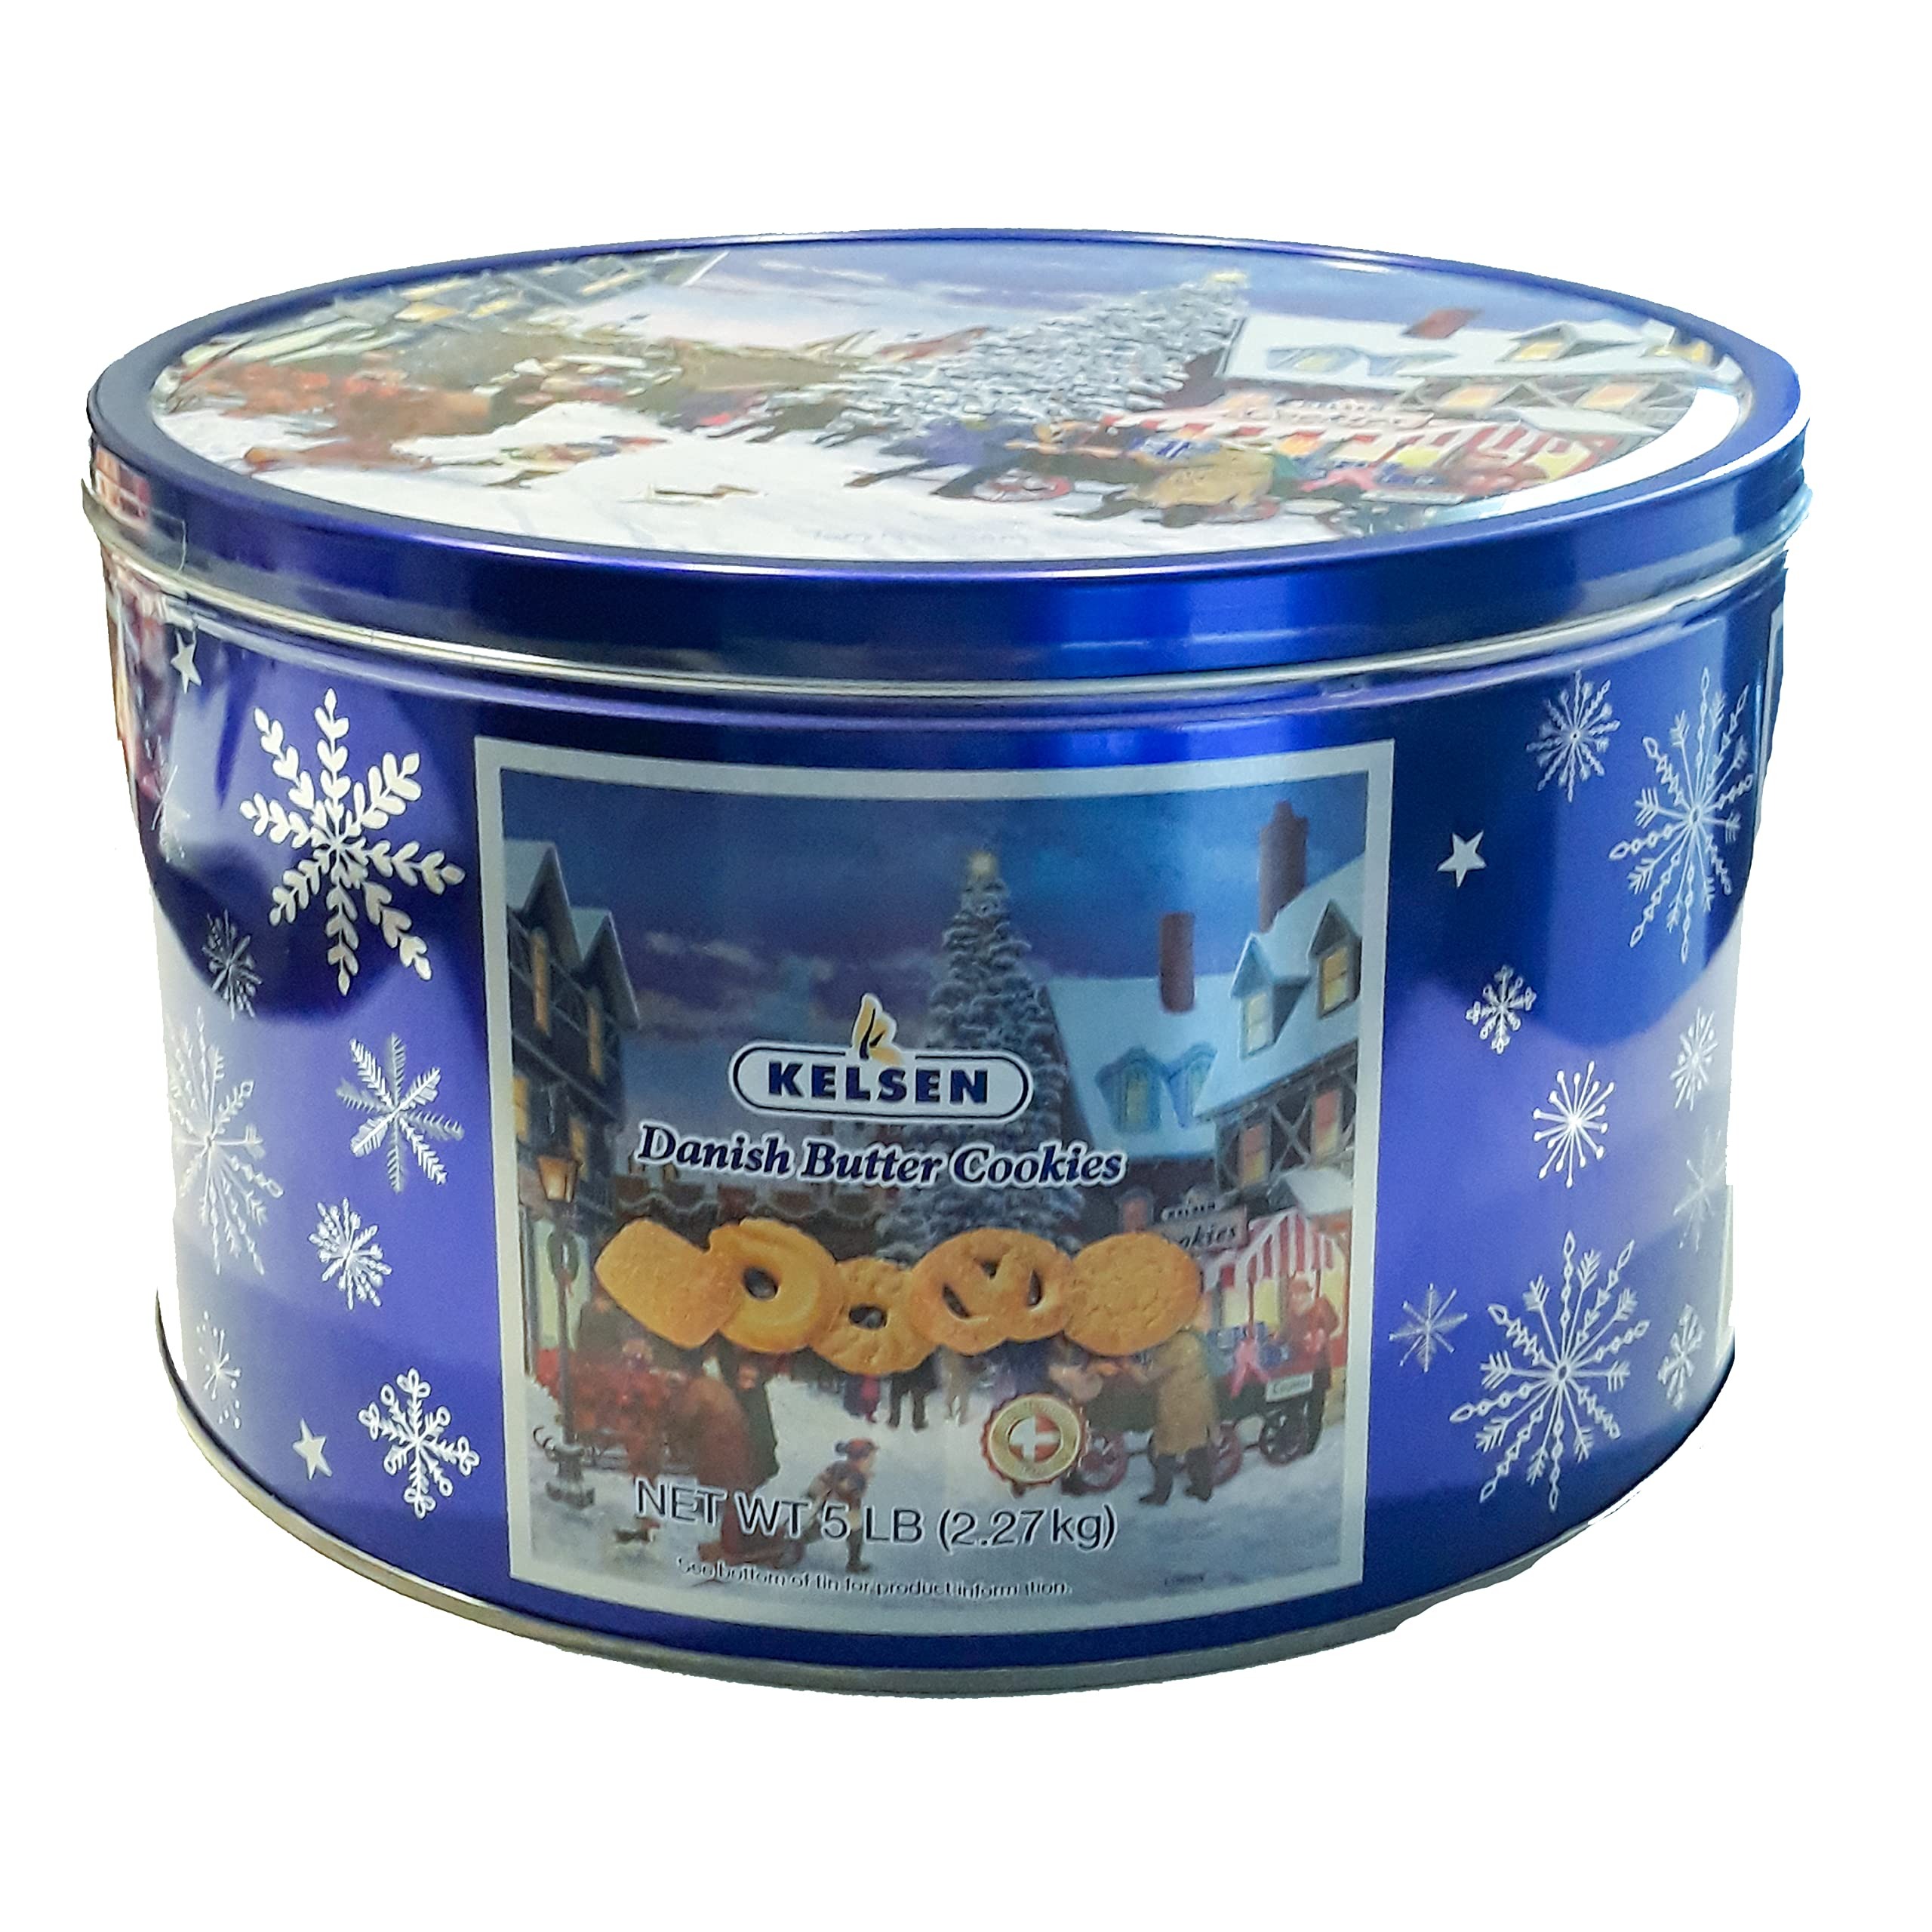
Item Name: Kelsen Danish Butter Cookies in Decorative Holiday Tin, 80 Ounce (300 Cookies)
Bullet Point 1: Danish Butter Cookies: Delicious butter cookies from Denmark
Bullet Point 2: Decorative Holiday Tin: Beautiful tin packaging for festive gifting
Bullet Point 3: 80 Ounce Package: Contains 300 cookies for sharing
Bullet Point 4: Kelsen Brand: Trusted Danish bakery known for quality cookies
Bullet Point 5: Perfect for Occasions: Great for Christmas, birthdays, anniversaries, weddings
Value: 80.0
Unit: Ounce

Price: 34.96